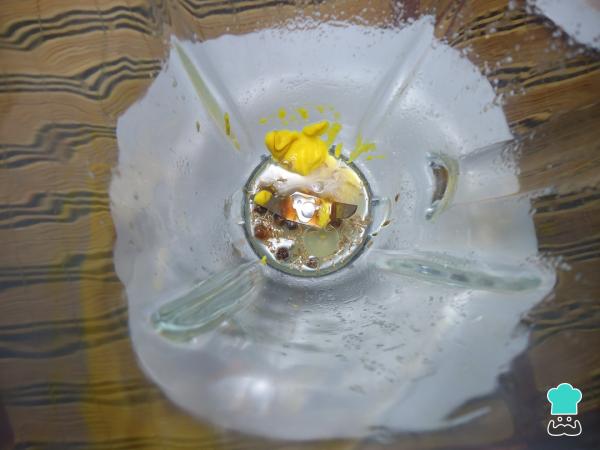
Para comenzar vamos a preparar un pequeño aderezo para marinar la carne. Para este aderezo agregamos a la licuadora el jugo de los limones, el ajo, la cebolla, el comino, la pimienta entera, la mostaza y el catsup.Con las brochetas de res marinadas, su sabor será aún más bueno.